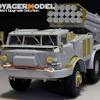
Label: Self Propelled Artillery